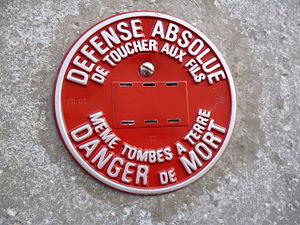
Message d'avertissement sur un poteau électrique, à Ansauvillers (Oise).
La ligne à haute tension est l'une des principales formes d'infrastructures énergétiques et le composant principal des grands réseaux de transport d'électricité. Elle permet le transport de l'énergie électrique, des centrales électriques vers les réseaux de distribution qui alimentent les consommateurs selon leurs besoins. Ces lignes sont aériennes, souterraines ou sous-marines, quoique les professionnels réservent plutôt ce terme aux liaisons aériennes.